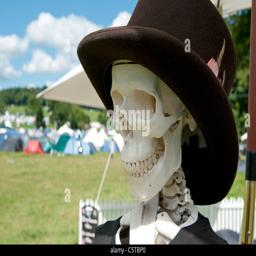
plastic skull with top hat